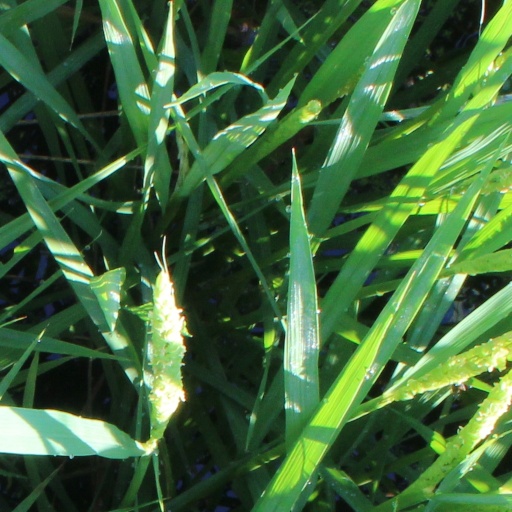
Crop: rice